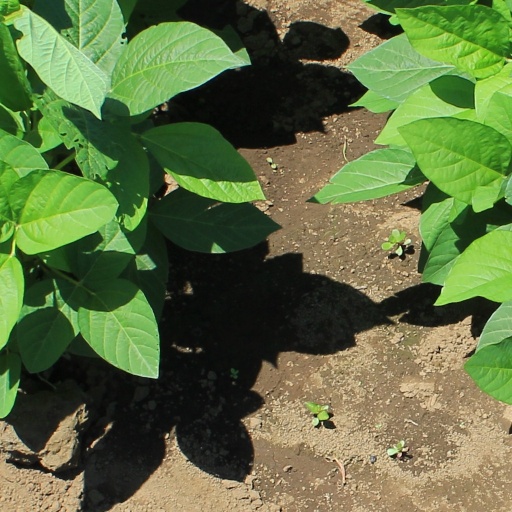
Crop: soybean